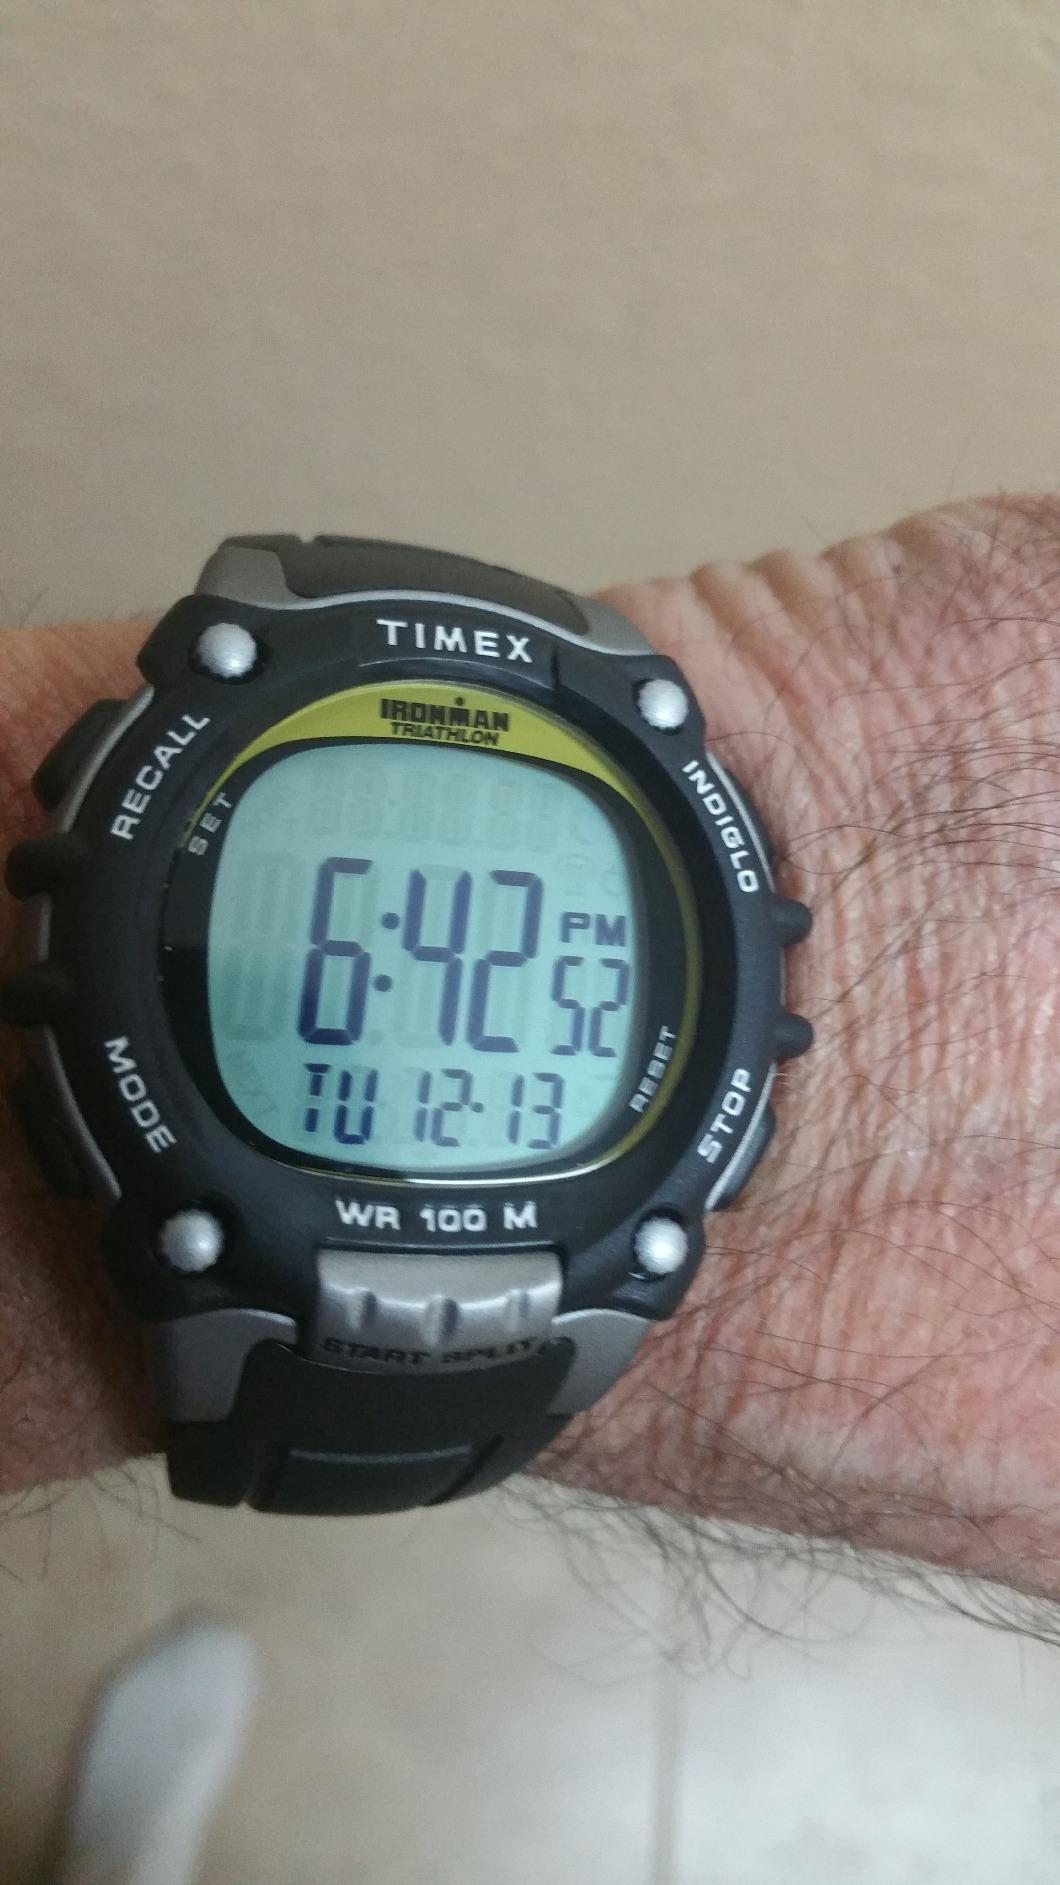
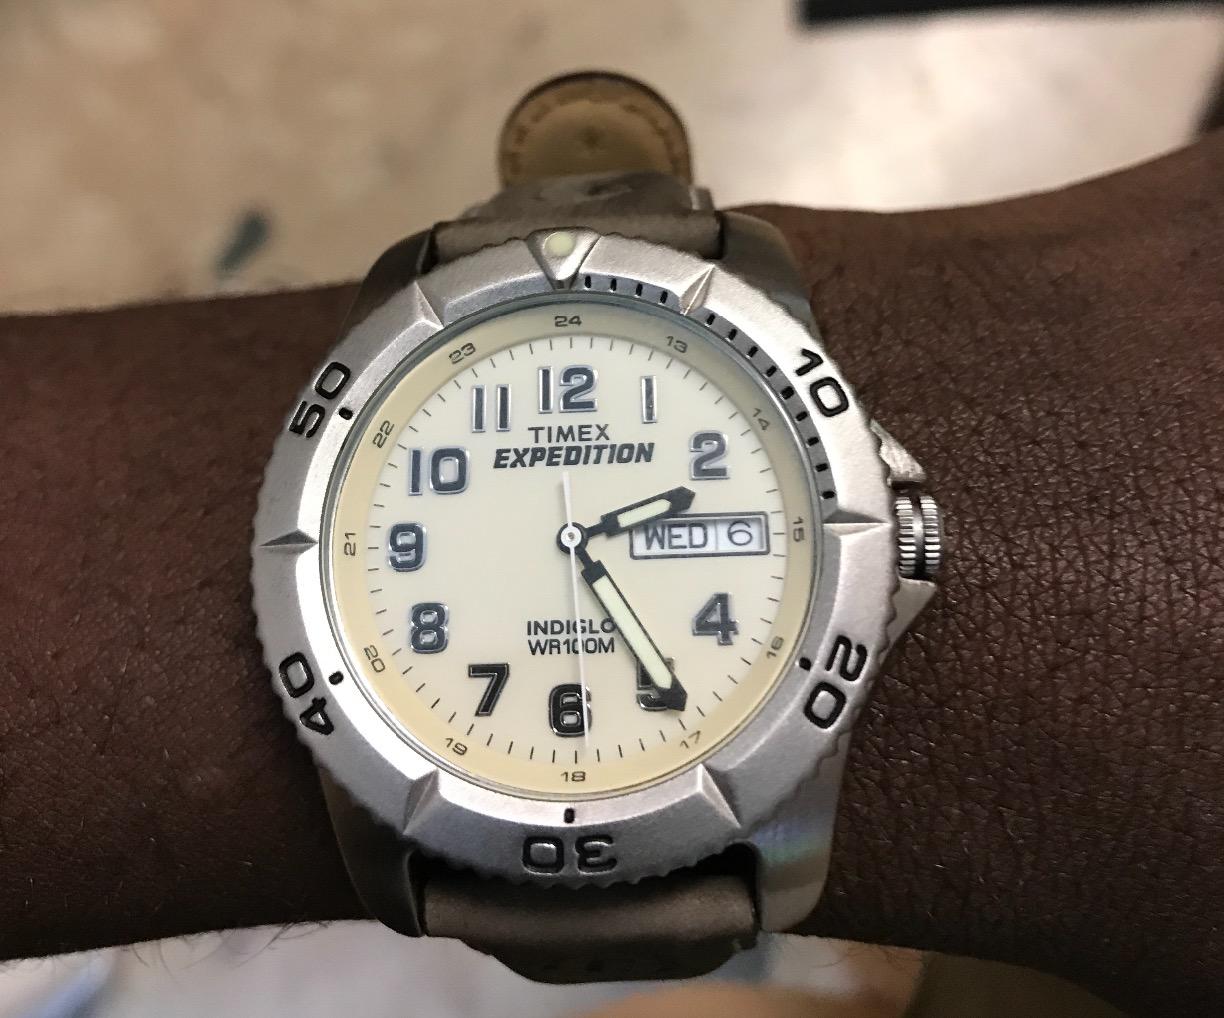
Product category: accessories_watch
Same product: no